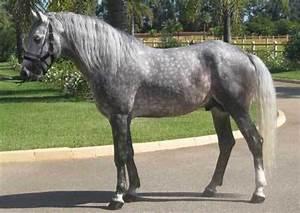
horse